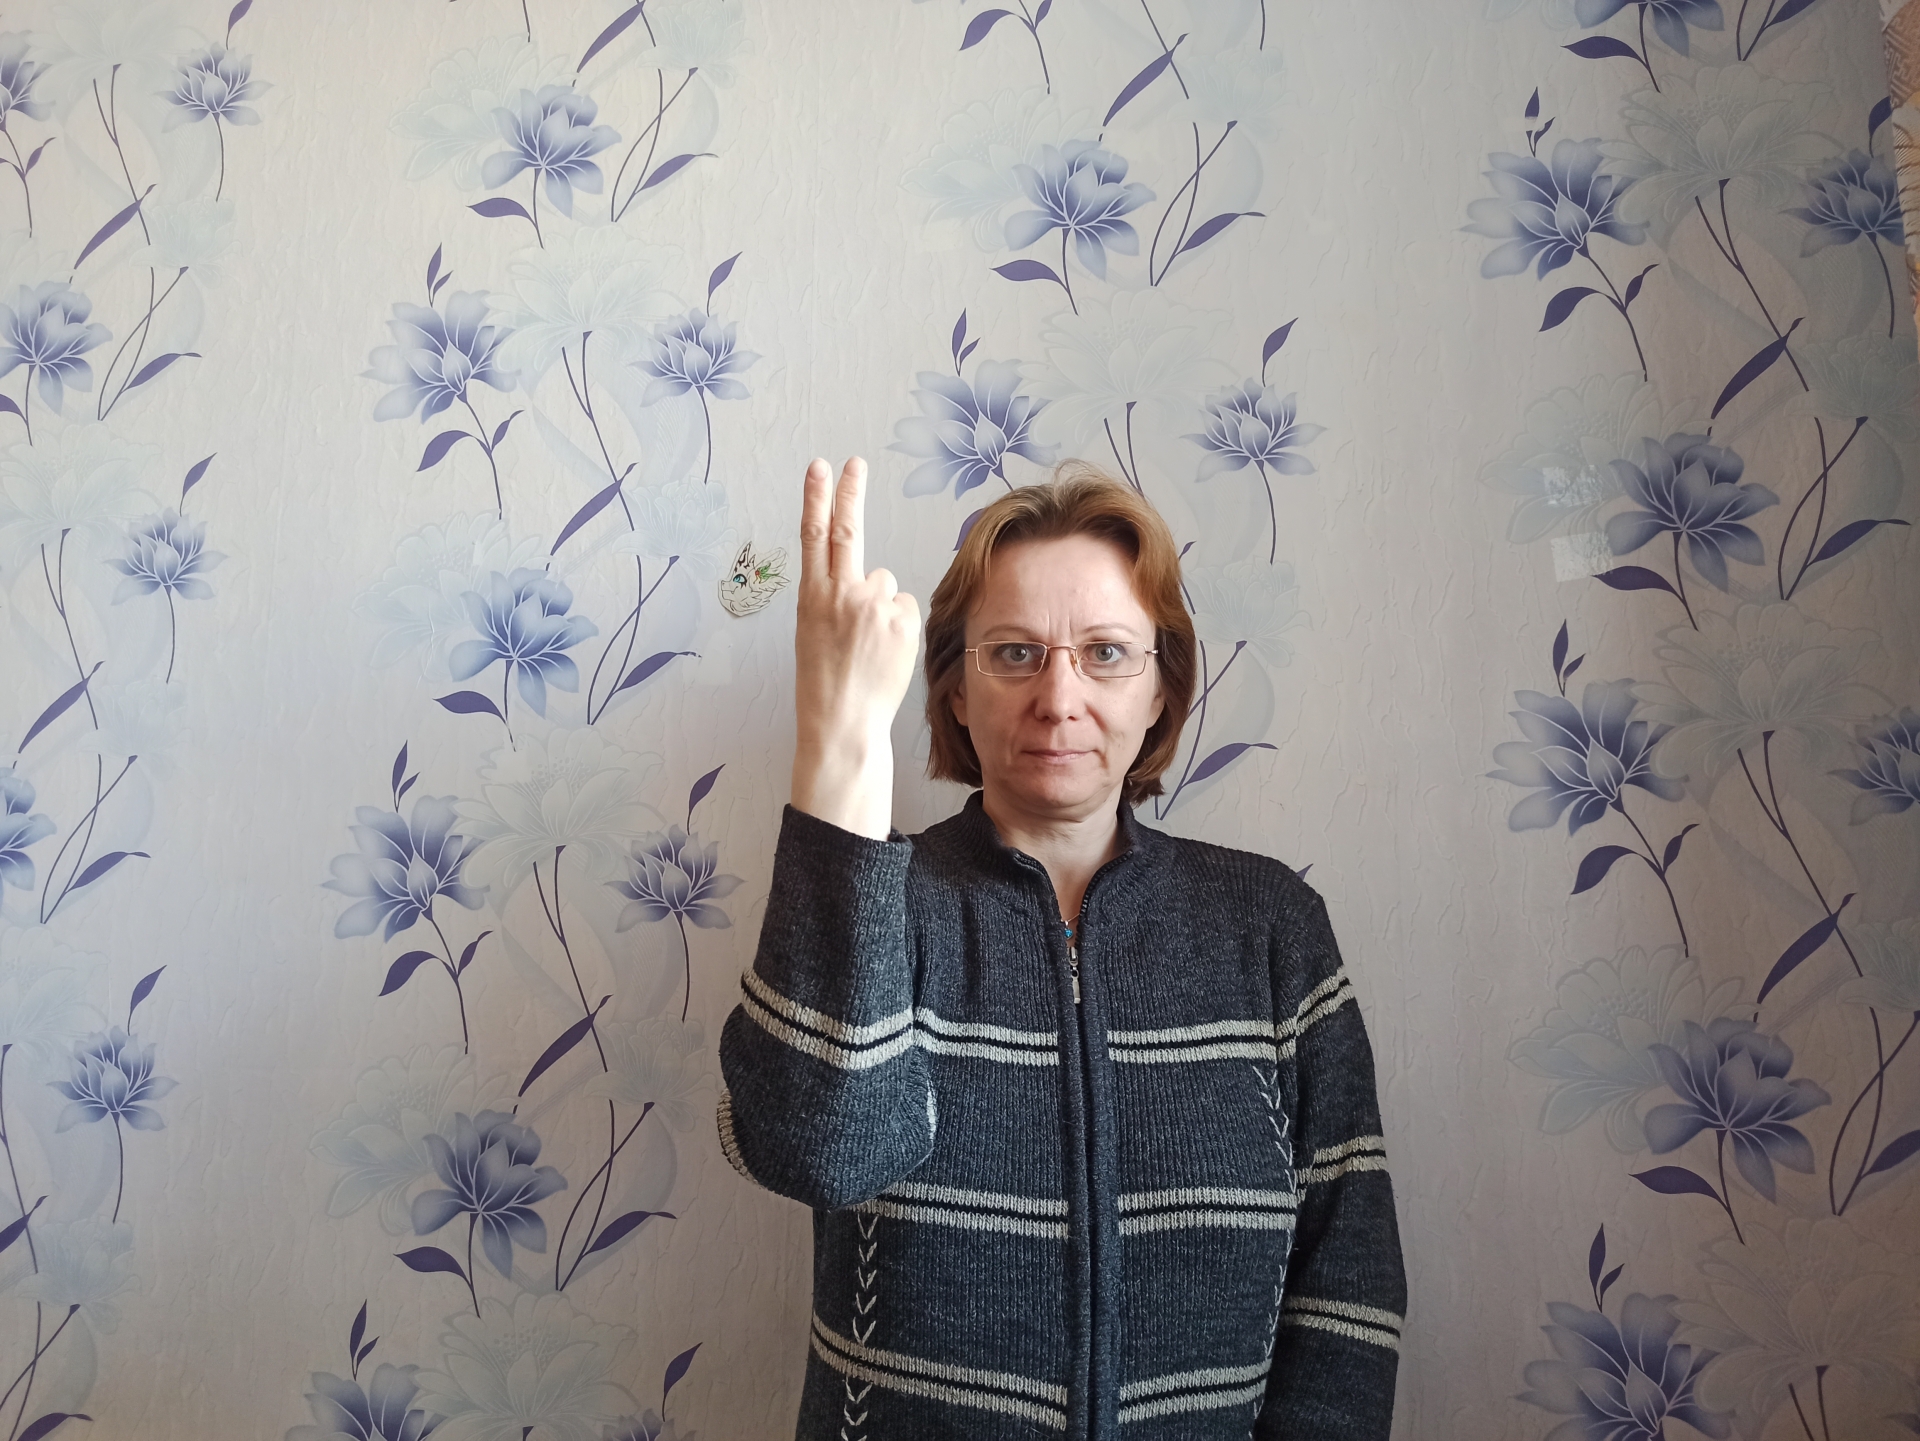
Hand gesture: two_up_inverted